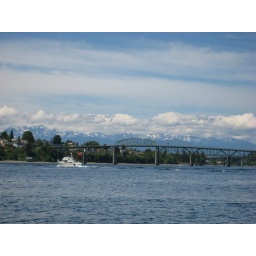
Cloudy Olympic mountains over Manet bridge